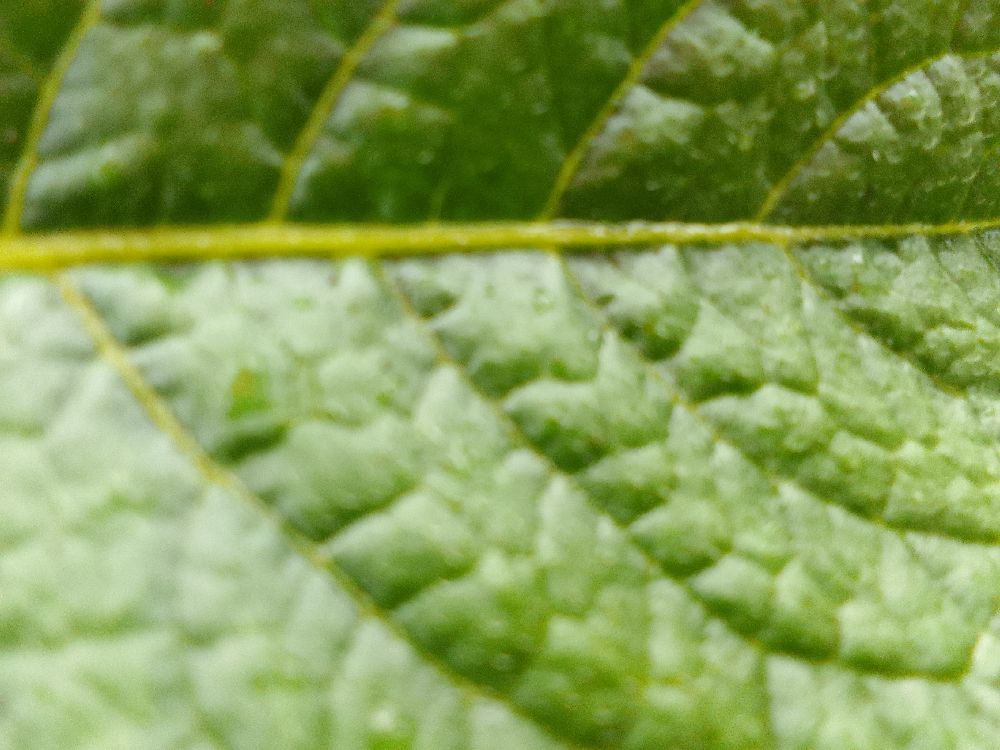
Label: Healthy